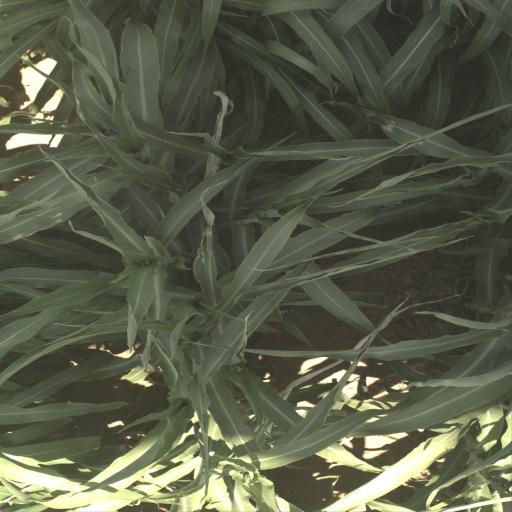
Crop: sorghum